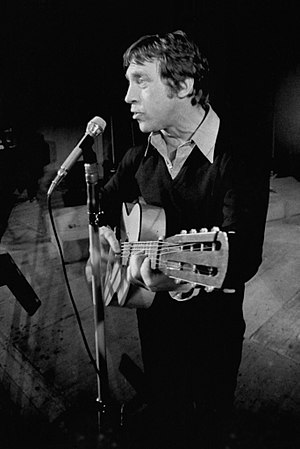
Vladimir Vysotskij
Vladimir Semjonovitj Vysotskij var en russisk sanger, sangskriver, digter og skuespiller af blandet jødisk og russisk afstamning, hvis karriere har haft en enorm og varig indflydelse på den russiske kultur. Han var mest aktiv 1959-1980.